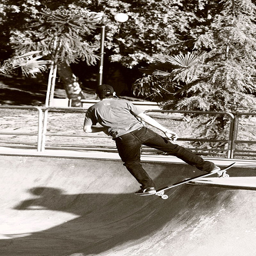
Male skateboarder performing riding skills in skate park.
A person riding a skateboard on cement near trees.
A man on a skateboard balanced on top of the slope.
A man riding a skateboard down the side of a ramp.
A man riding a skateboard at a skatepark with his back facing the camera